Occulting disk

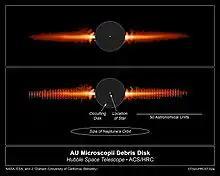
A debris disk around the star AU Microscopii. The black circle in the center is an occulting disk of a coronagraph.

An occulting disk is a small disk placed centrally in the eyepiece of a telescope or at its focal point, to block the view of a bright object so that fainter objects can be seen more easily.